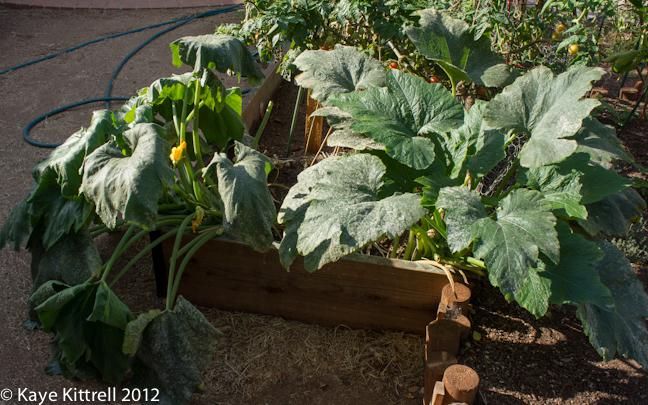
Plant: Zucchini
Disease: zucchini bacterial wilt